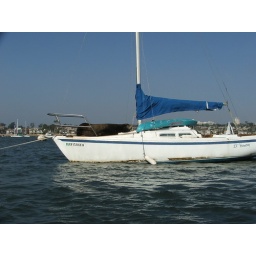
A sea lion beached itself on this little boat in Newport Bay, CA.